Godwin von Brumowski

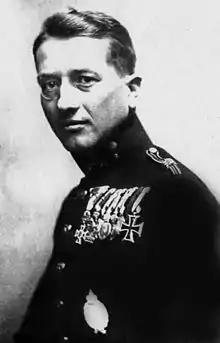
Godwin Brumowski in the 1930s.

Godwin Karol Marian von Brumowski (26 July 1889 – 3 June 1936) was the most successful fighter ace of the Austro-Hungarian Air Force during World War I. He was officially credited with 35 air victories (including 12 shared with other pilots), with 8 others unconfirmed because they fell behind Allied lines. Just before the war ended, Brumowski rose to command of all his country's fighter aviation fighting Italy on the Isonzo front.